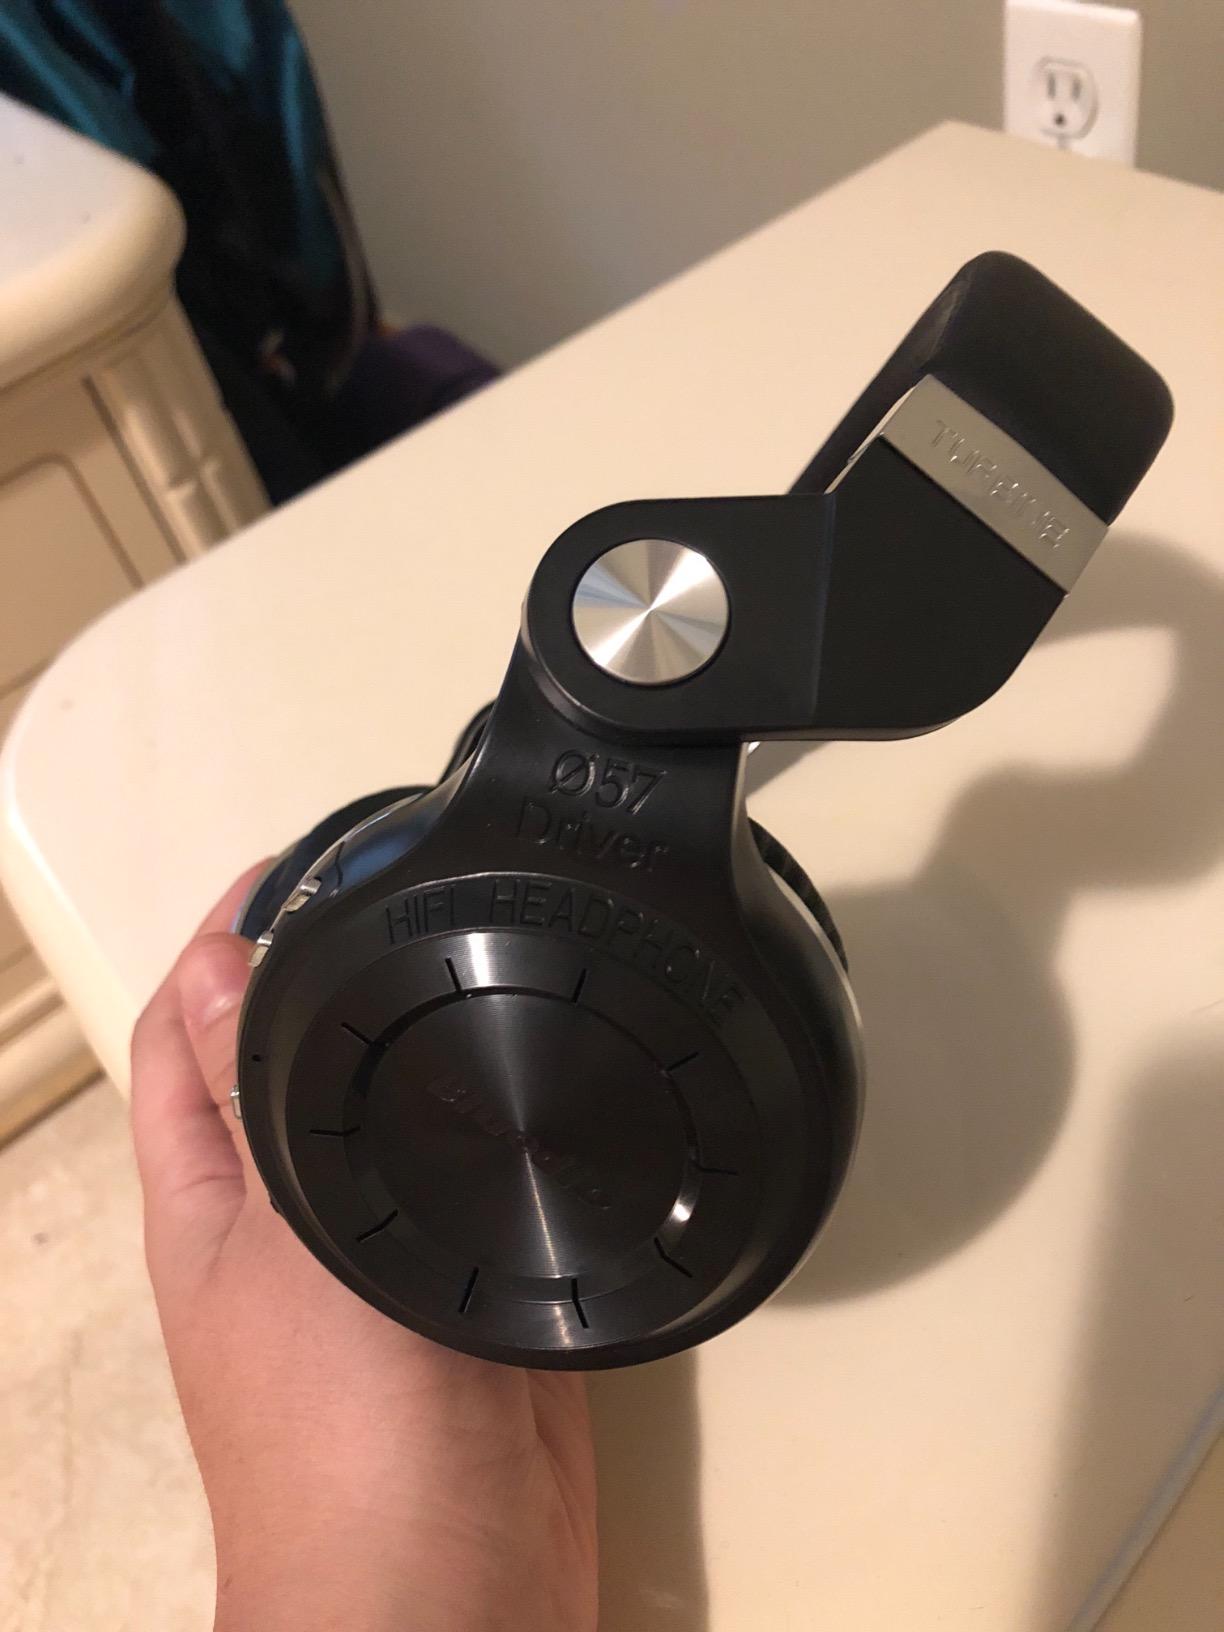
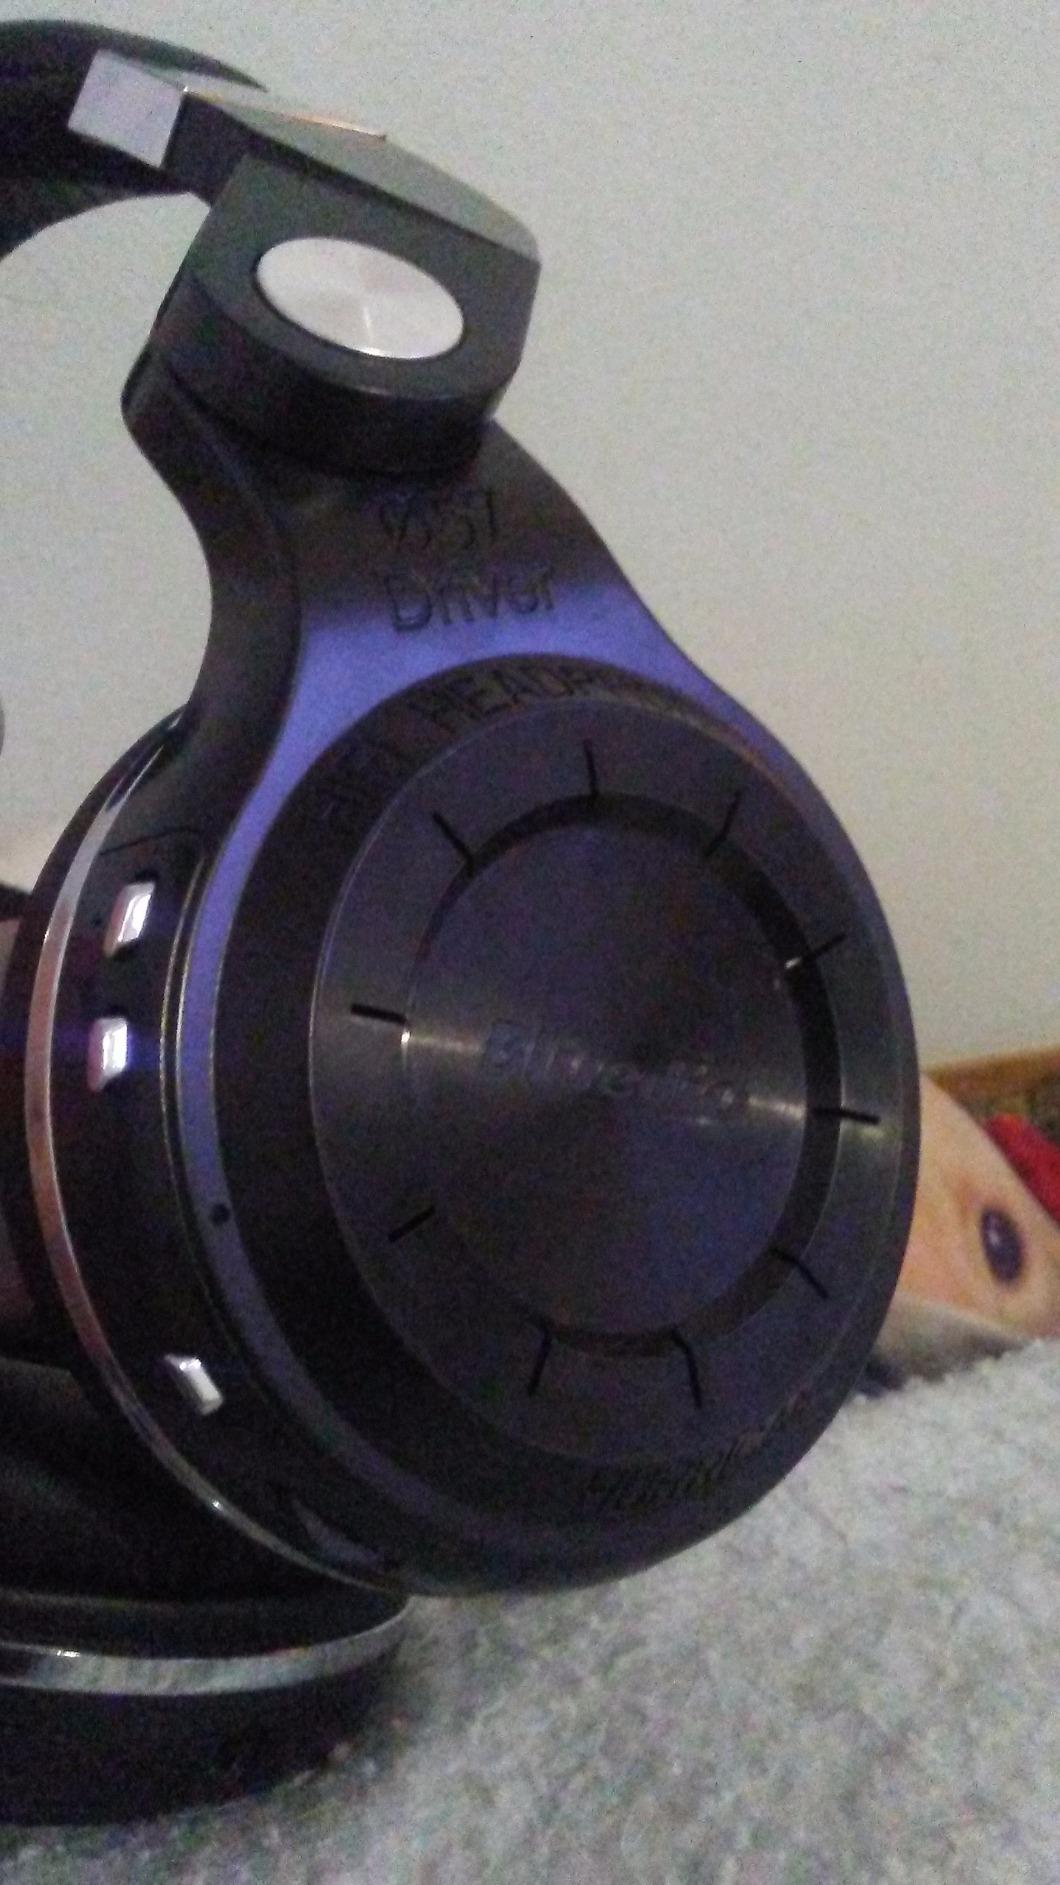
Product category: headphones
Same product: yes